Janet Jackson

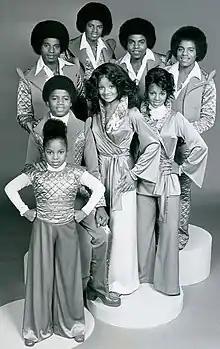
Jackson ("bottom row") in a 1977 CBS photo on the set of "The Jacksons"

Janet Damita Jo Jackson was born on May 16, 1966, in Gary, Indiana. She was the youngest of ten children in the Jackson family, a working-class African-American family living in a two-bedroom house on Jackson Street. Her mother, Katherine Esther Jackson ("née" Scruse), played clarinet, cello, and piano, had aspired to be a country-and-western performer, and worked part-time at Sears. Her father, Joseph Walter "Joe" Jackson, a former boxer, was a crane operator at U.S. Steel and played guitar with a local rhythm and blues band, the Falcons, to supplement the family's income. Janet's great-great-grandfather, July "Jack" Gale, was a US Army scout. Family lore held that he was also a Native American medicine man. Janet grew up with two sisters (Rebbie and La Toya) and six brothers (Jackie, Tito, Jermaine, Marlon, Michael and Randy). Another brother, Marlon's twin Brandon, died shortly after birth. The Jacksons were devout Jehovah's Witnesses, although Janet would later refrain from organized religion.